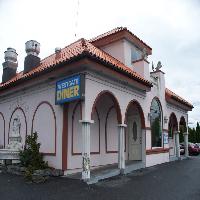
Weather: cloudy or overcast